Ron Haslam

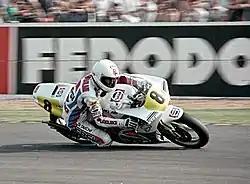
Haslam riding his Suzuki at the 1989 British Grand Prix

In 1983 he was back for a full season on a factory Honda as teammate with American Freddie Spencer. He raced in the 500 class from then until the end of the 1990 season, spending three years developing the experimental Elf Honda race bike with its single-sided swinging arm front and rear suspension.